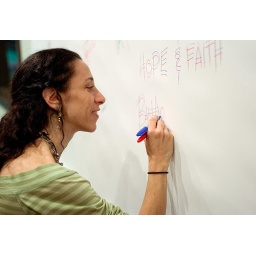
Vocalist, Bethany Yarrow signs the KPLU autograph wall on November 9, 2010. Photo by Justin Steyer